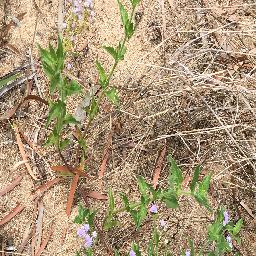
Label: siam_weed